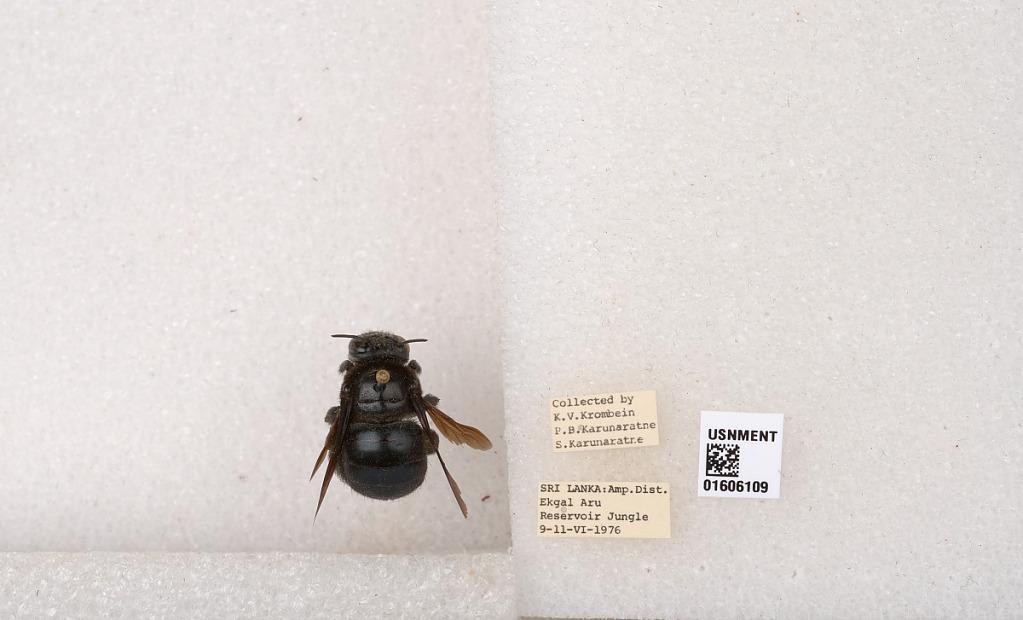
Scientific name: Xylocopa (Maaiana) bentoni Cockerell
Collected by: P. Karunaratne & S. Karunaratne
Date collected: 1976-6-9
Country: Sri Lanka
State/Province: Eastern
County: Ampara
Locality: Ekgal Aru Reservoir Jungle